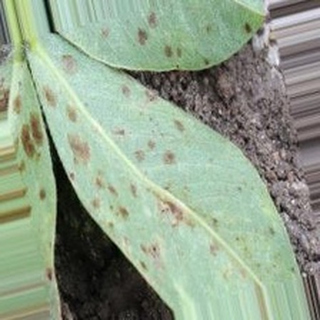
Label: groundnut_rust